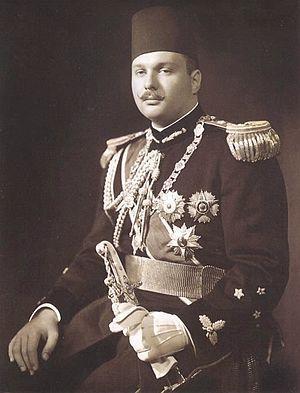
Farouk, né le 11 février 1920 et mort le 18 mars 1965, est l'avant-dernier roi d'Égypte et le dixième souverain de la dynastie de Méhémet Ali. Il succède à son père Fouad Iᵉʳ le 28 avril 1936 et règne jusqu'au 26 juillet 1952, date à laquelle il est renversé, puis remplacé par son fils Fouad II. Il meurt treize ans plus tard en exil en Italie. Sa sœur, Faouzia Fouad, est la première épouse et la reine consort du dernier chah d'Iran, Mohammad Reza Pahlavi.